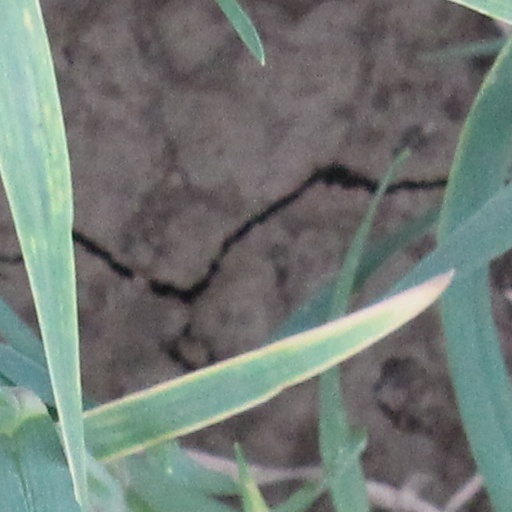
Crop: wheat